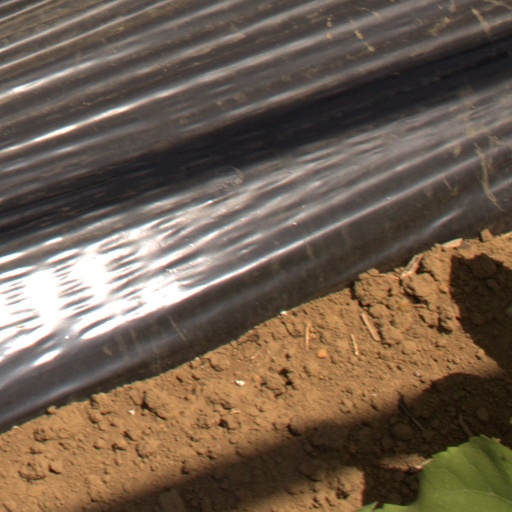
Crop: Jerusalem artichoke